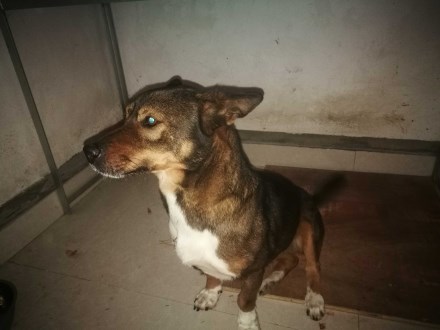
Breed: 3336-n000121-chinese_rural_dog